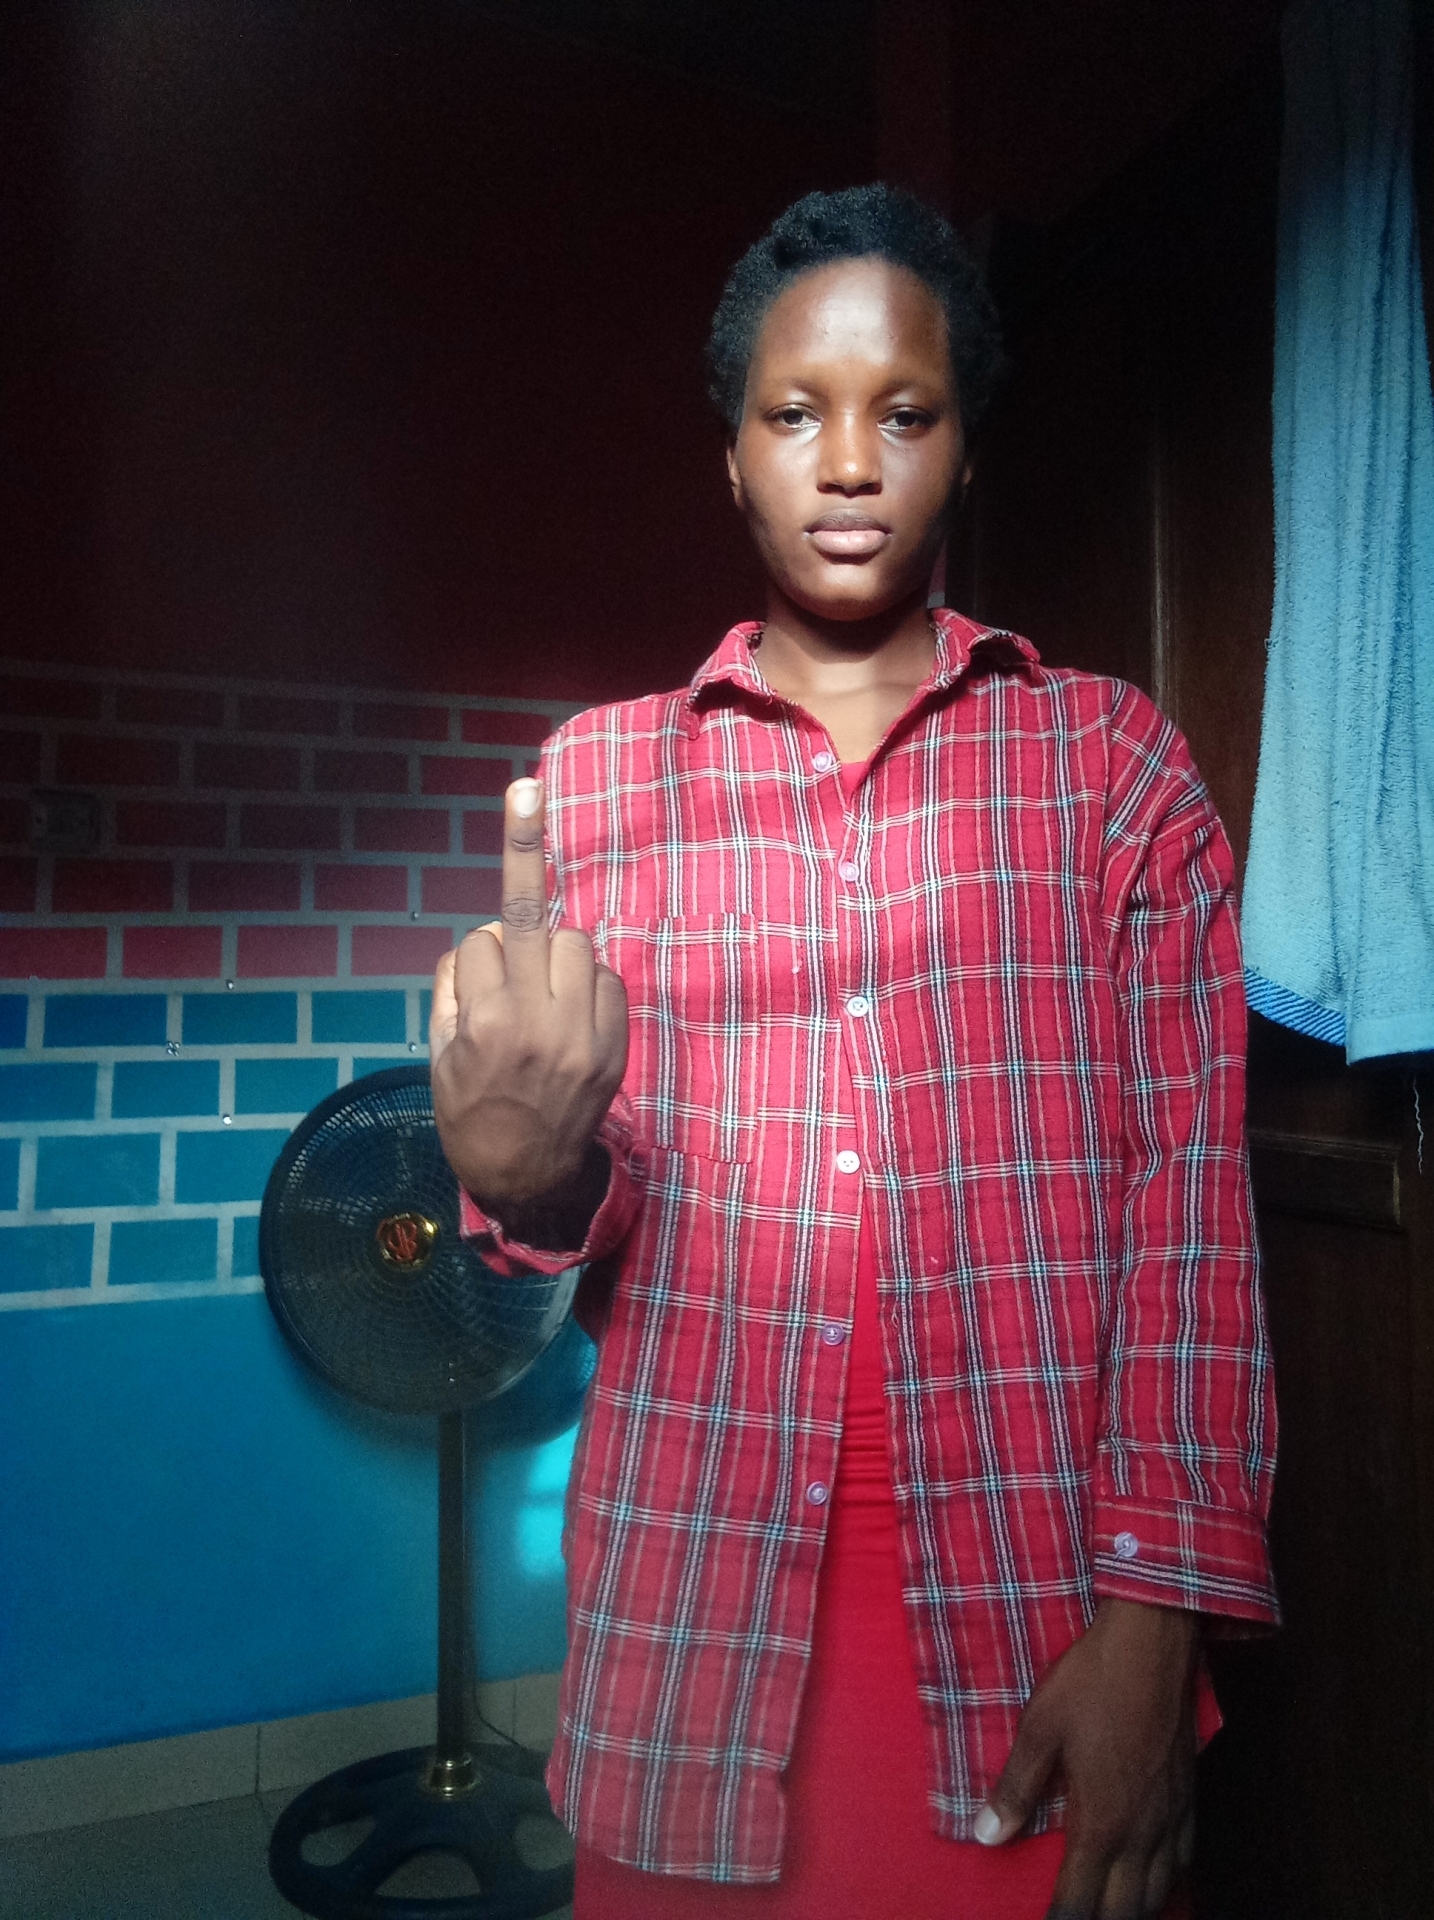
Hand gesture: middle_finger